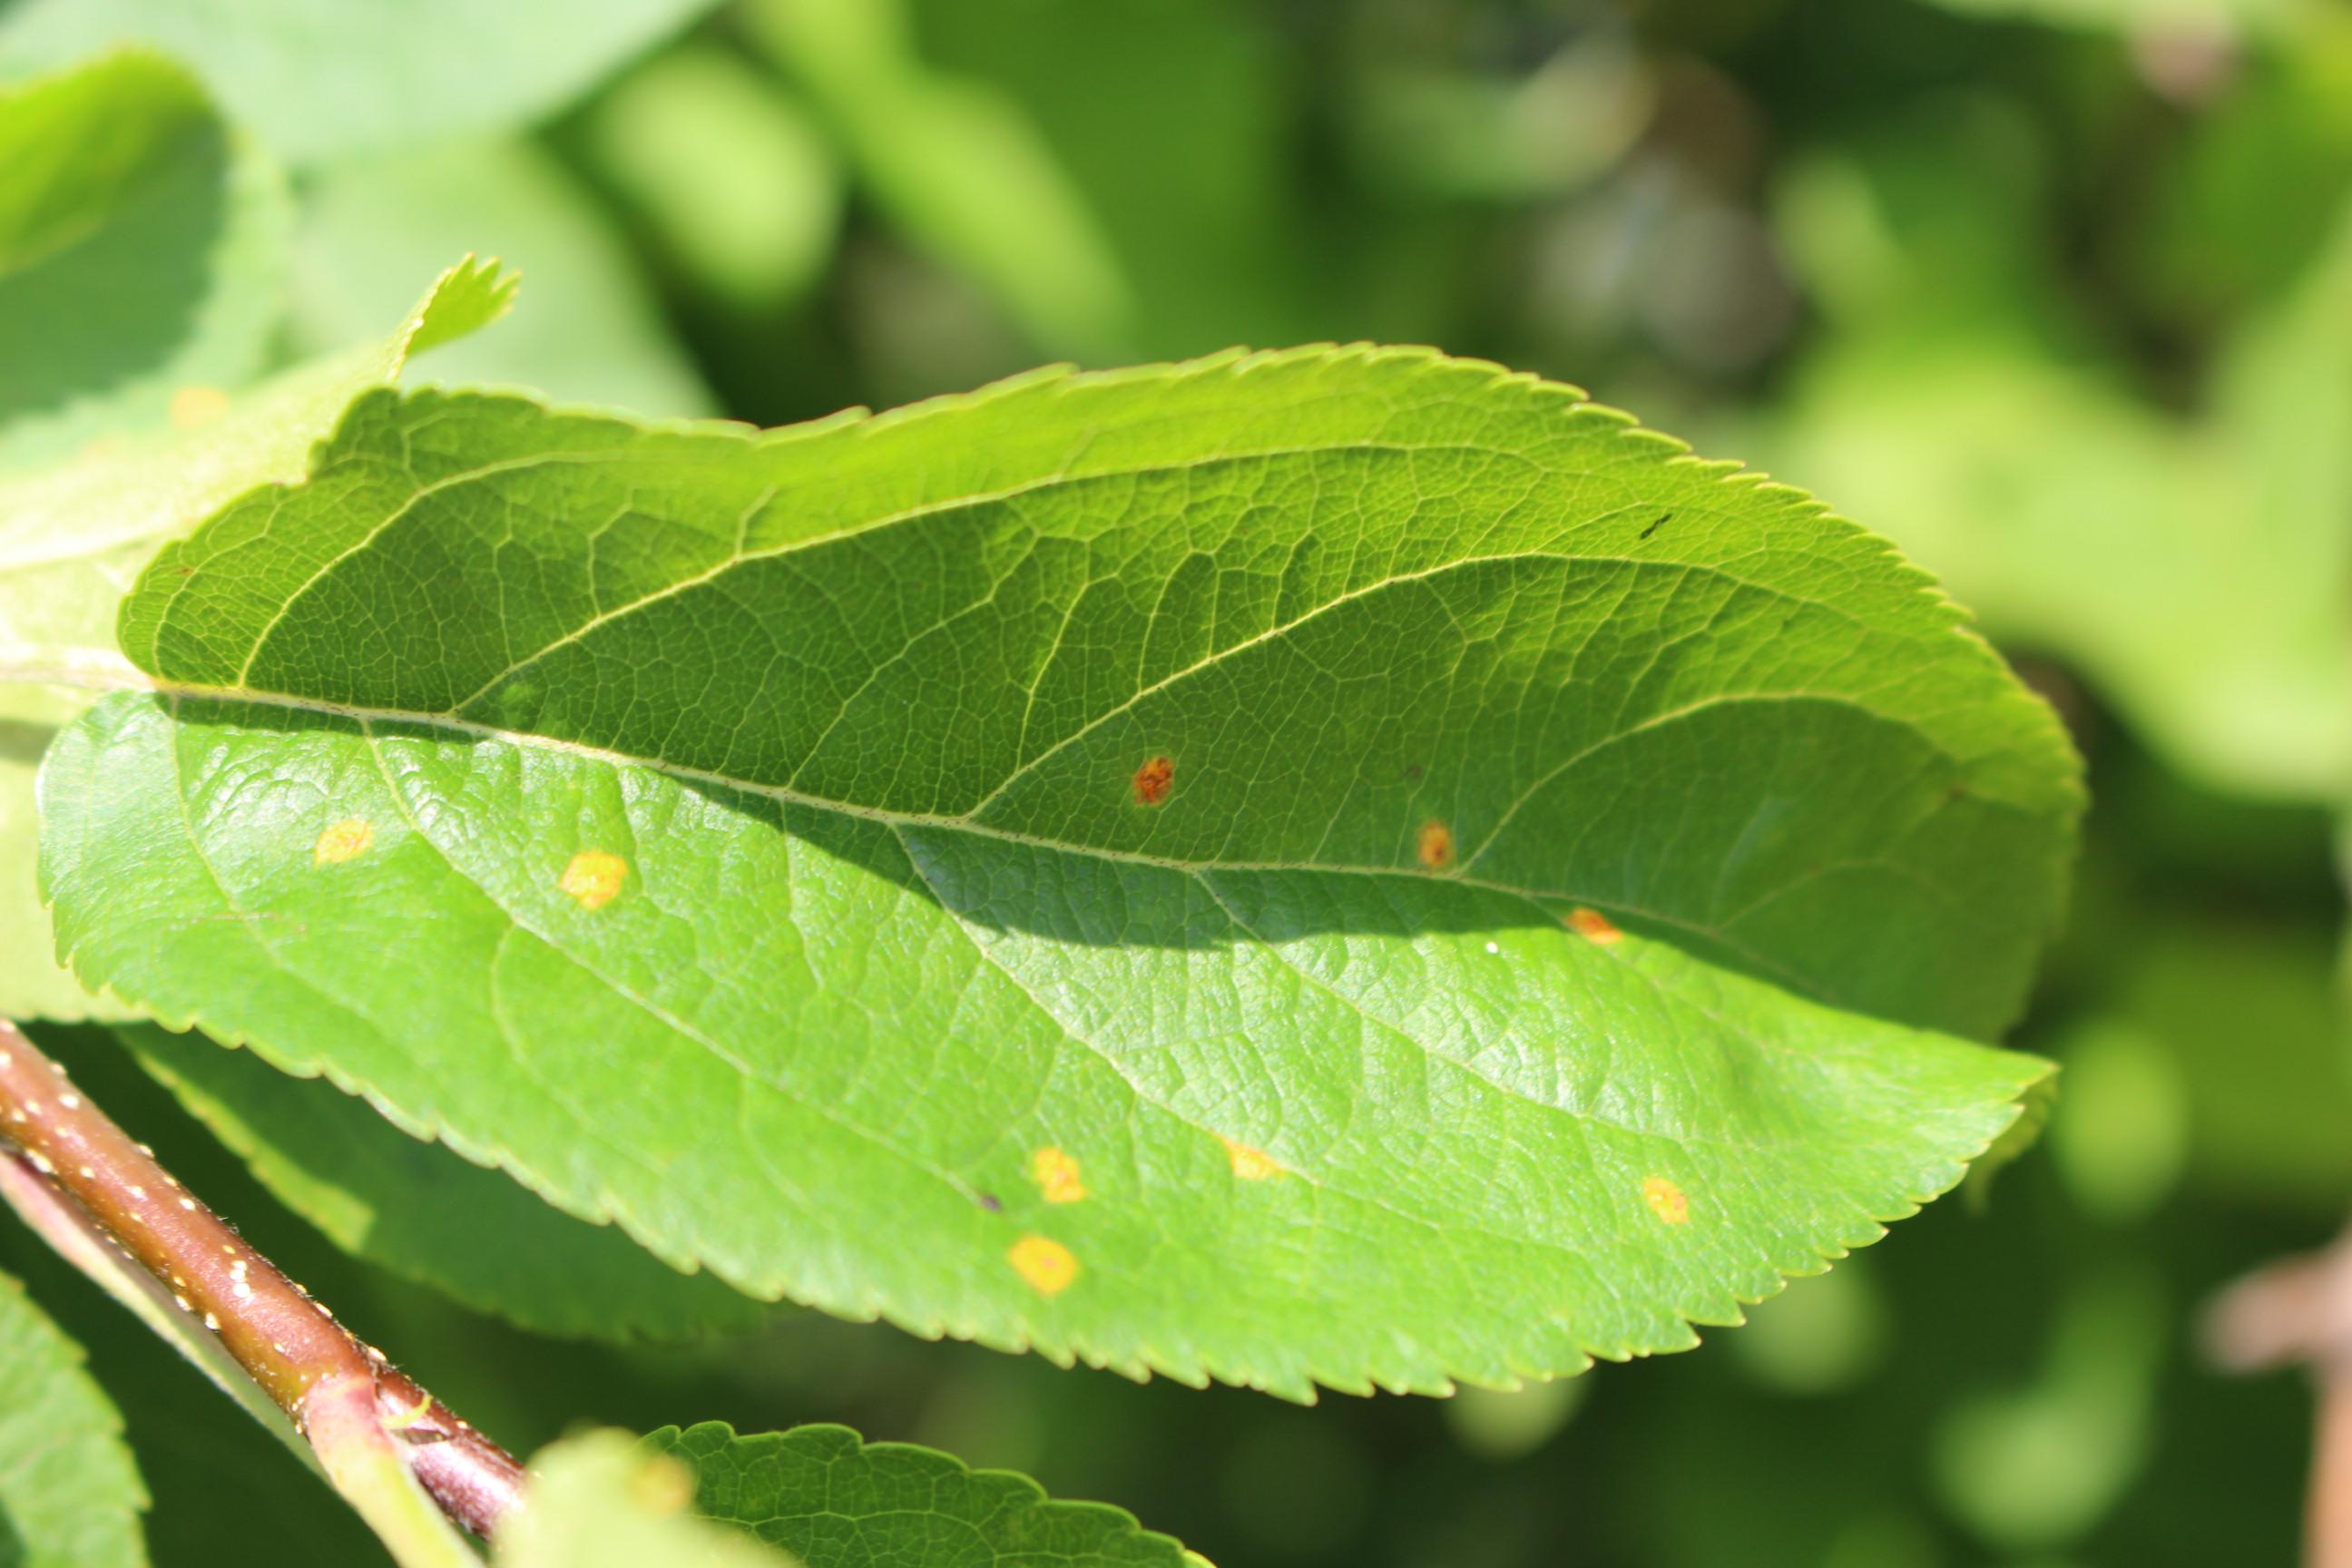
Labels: rust